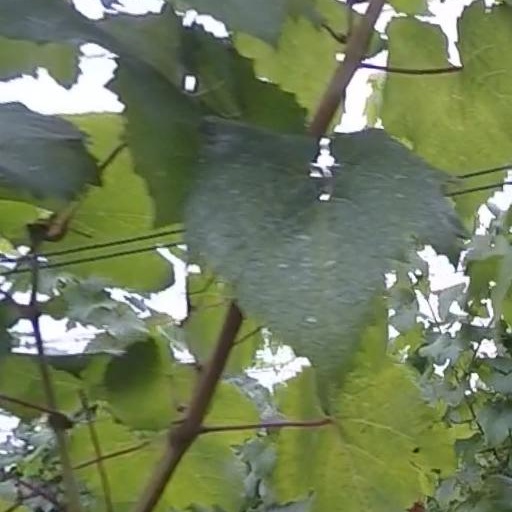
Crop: grape